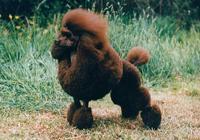
standard_poodle